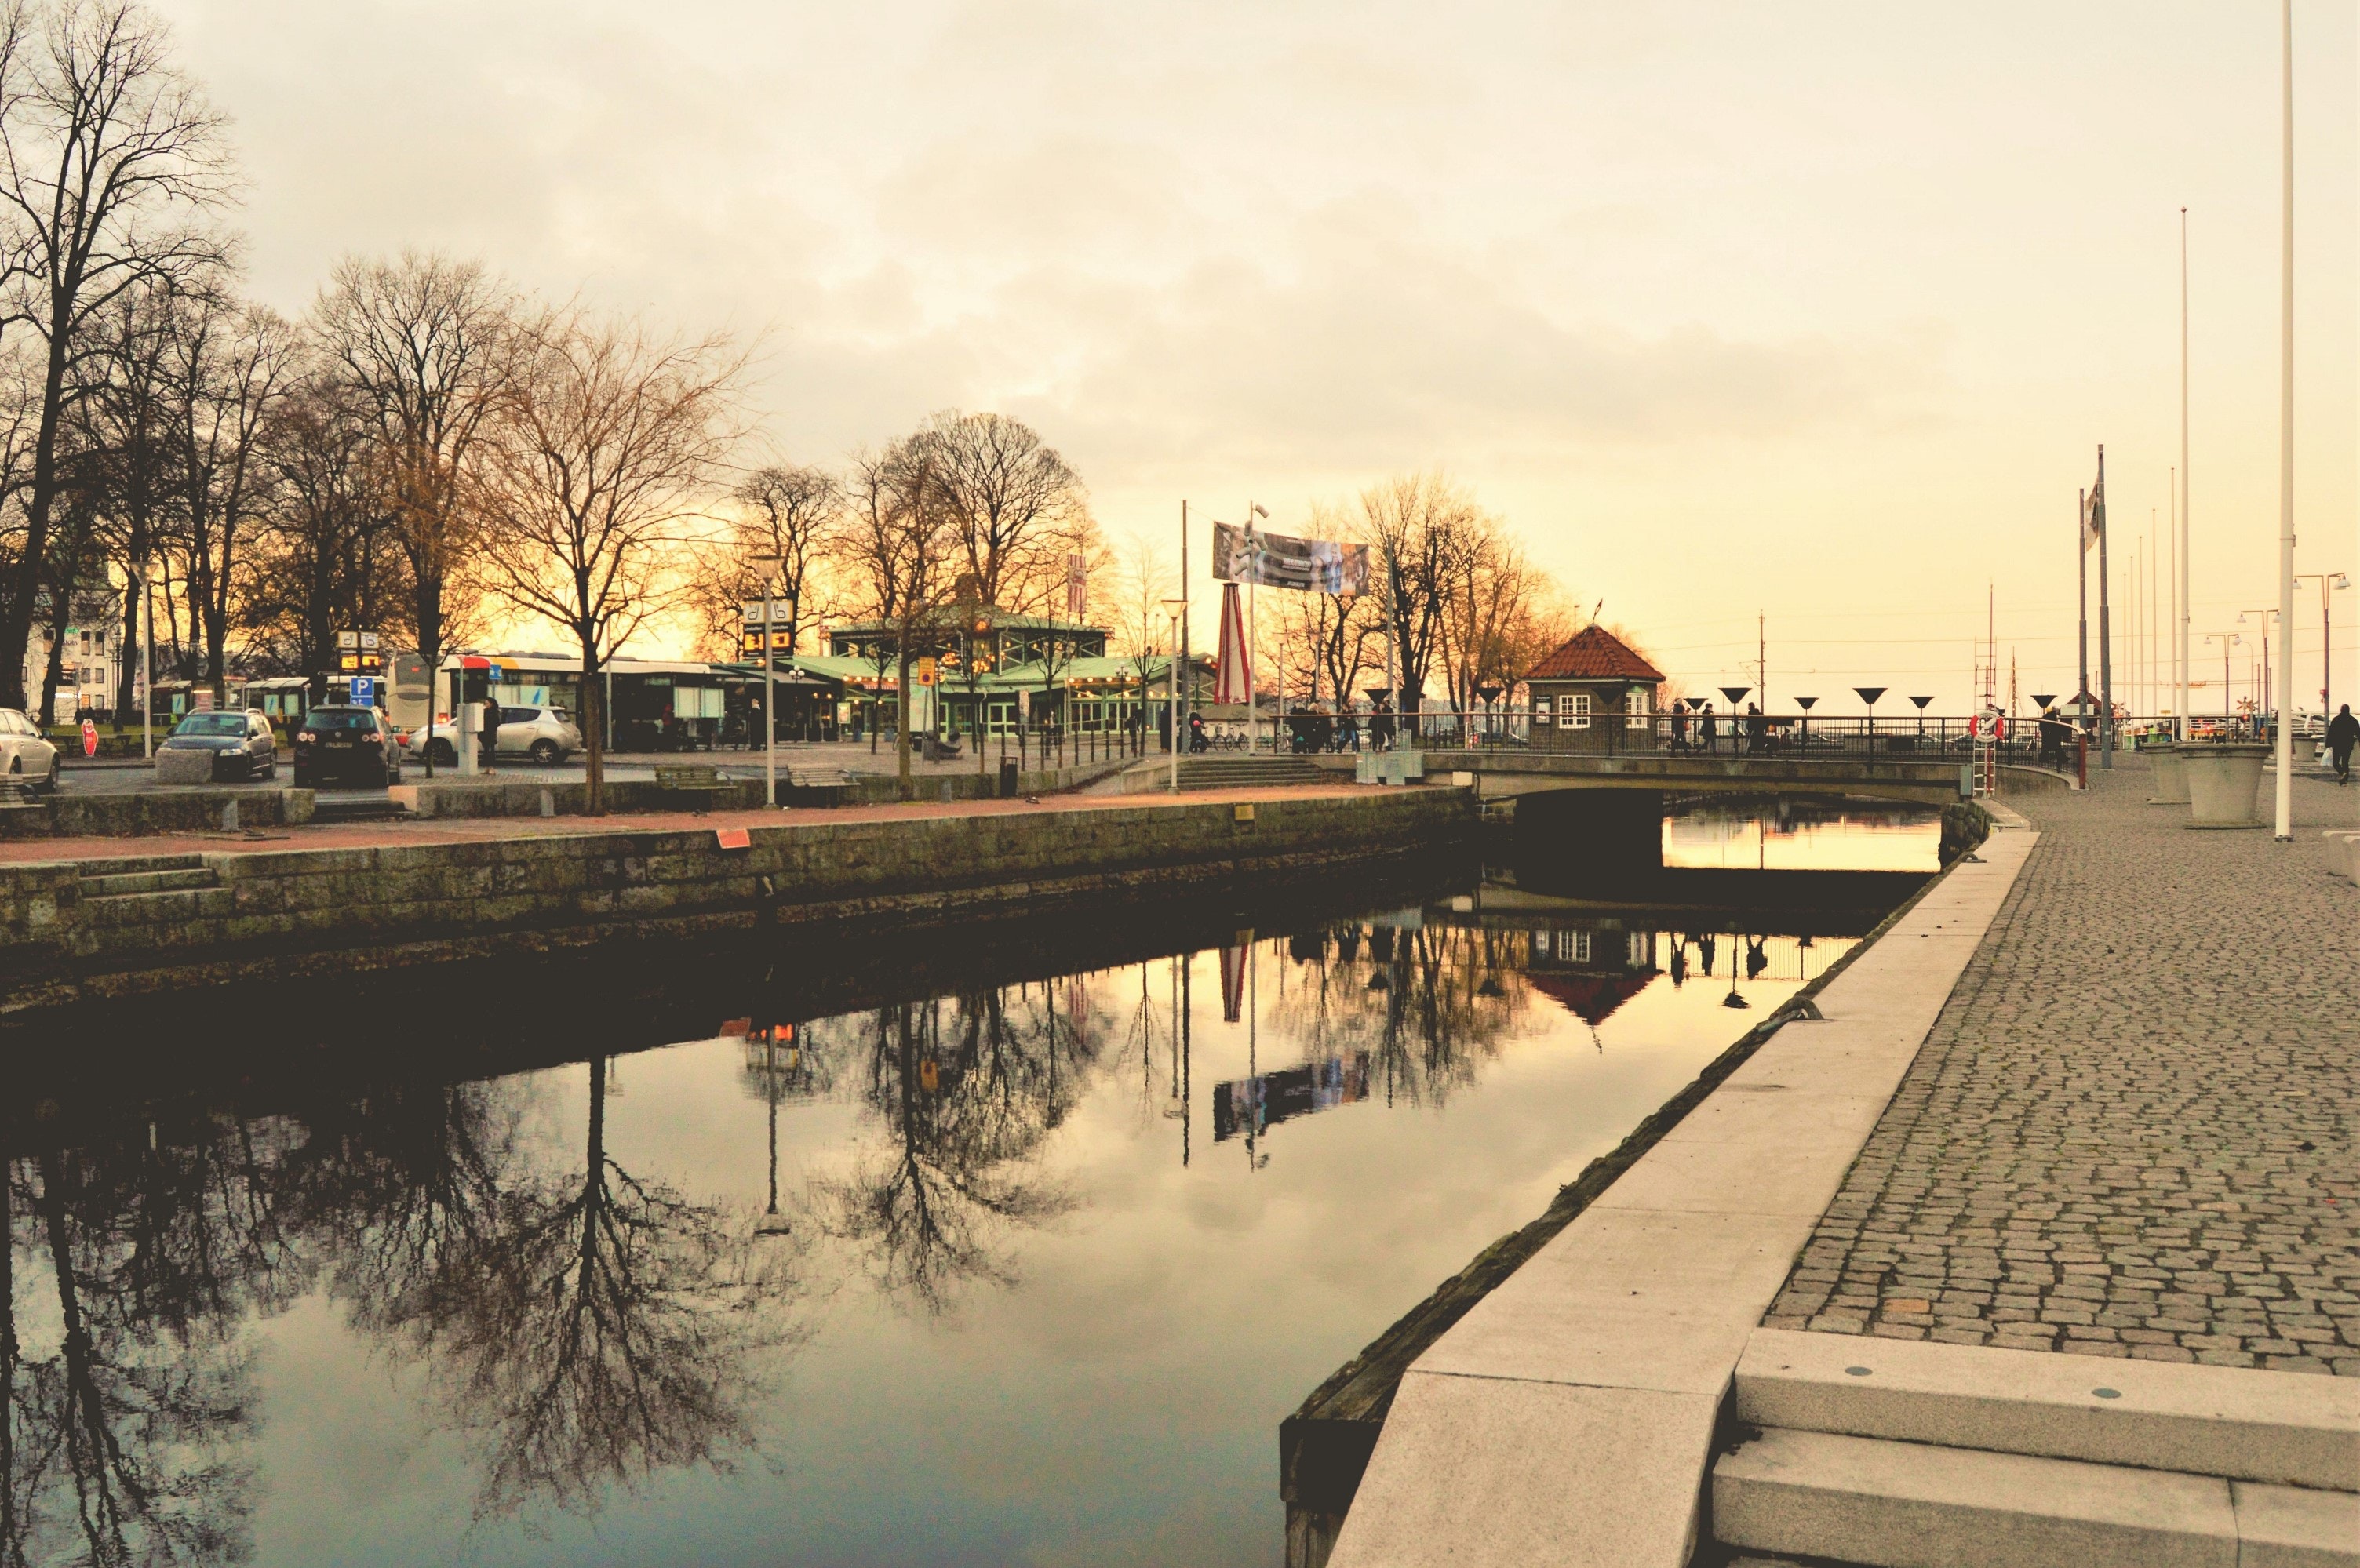
waterway, canal, reflection, water, sky, river, tree, morning, bank, channel, urban area, winter, cloud, architecture, city, watercourse, landscape, evening, bridge, dock, plant, bayou, reflecting pool, walkway, Tints and shades, nonbuilding structure